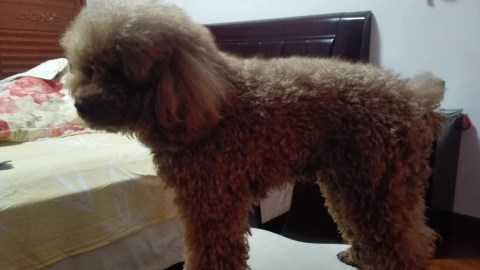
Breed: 2925-n000114-toy_poodle